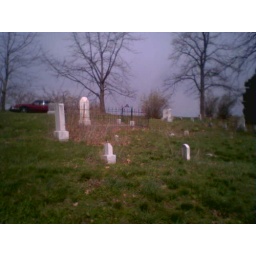
The site of Pitzers Chapel up the hill from my grandmothers house in Arden,WV.